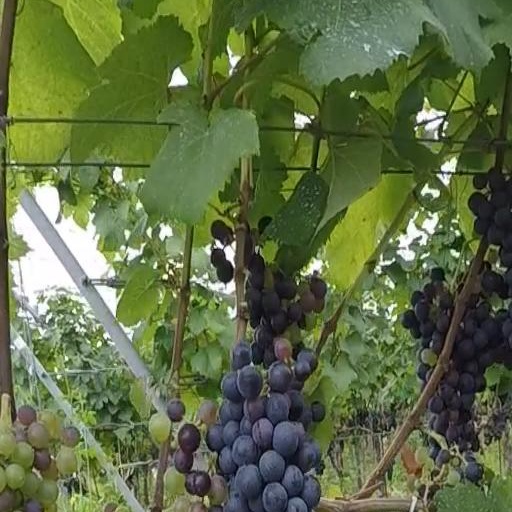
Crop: grape